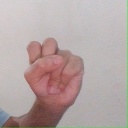
अक्षर: स